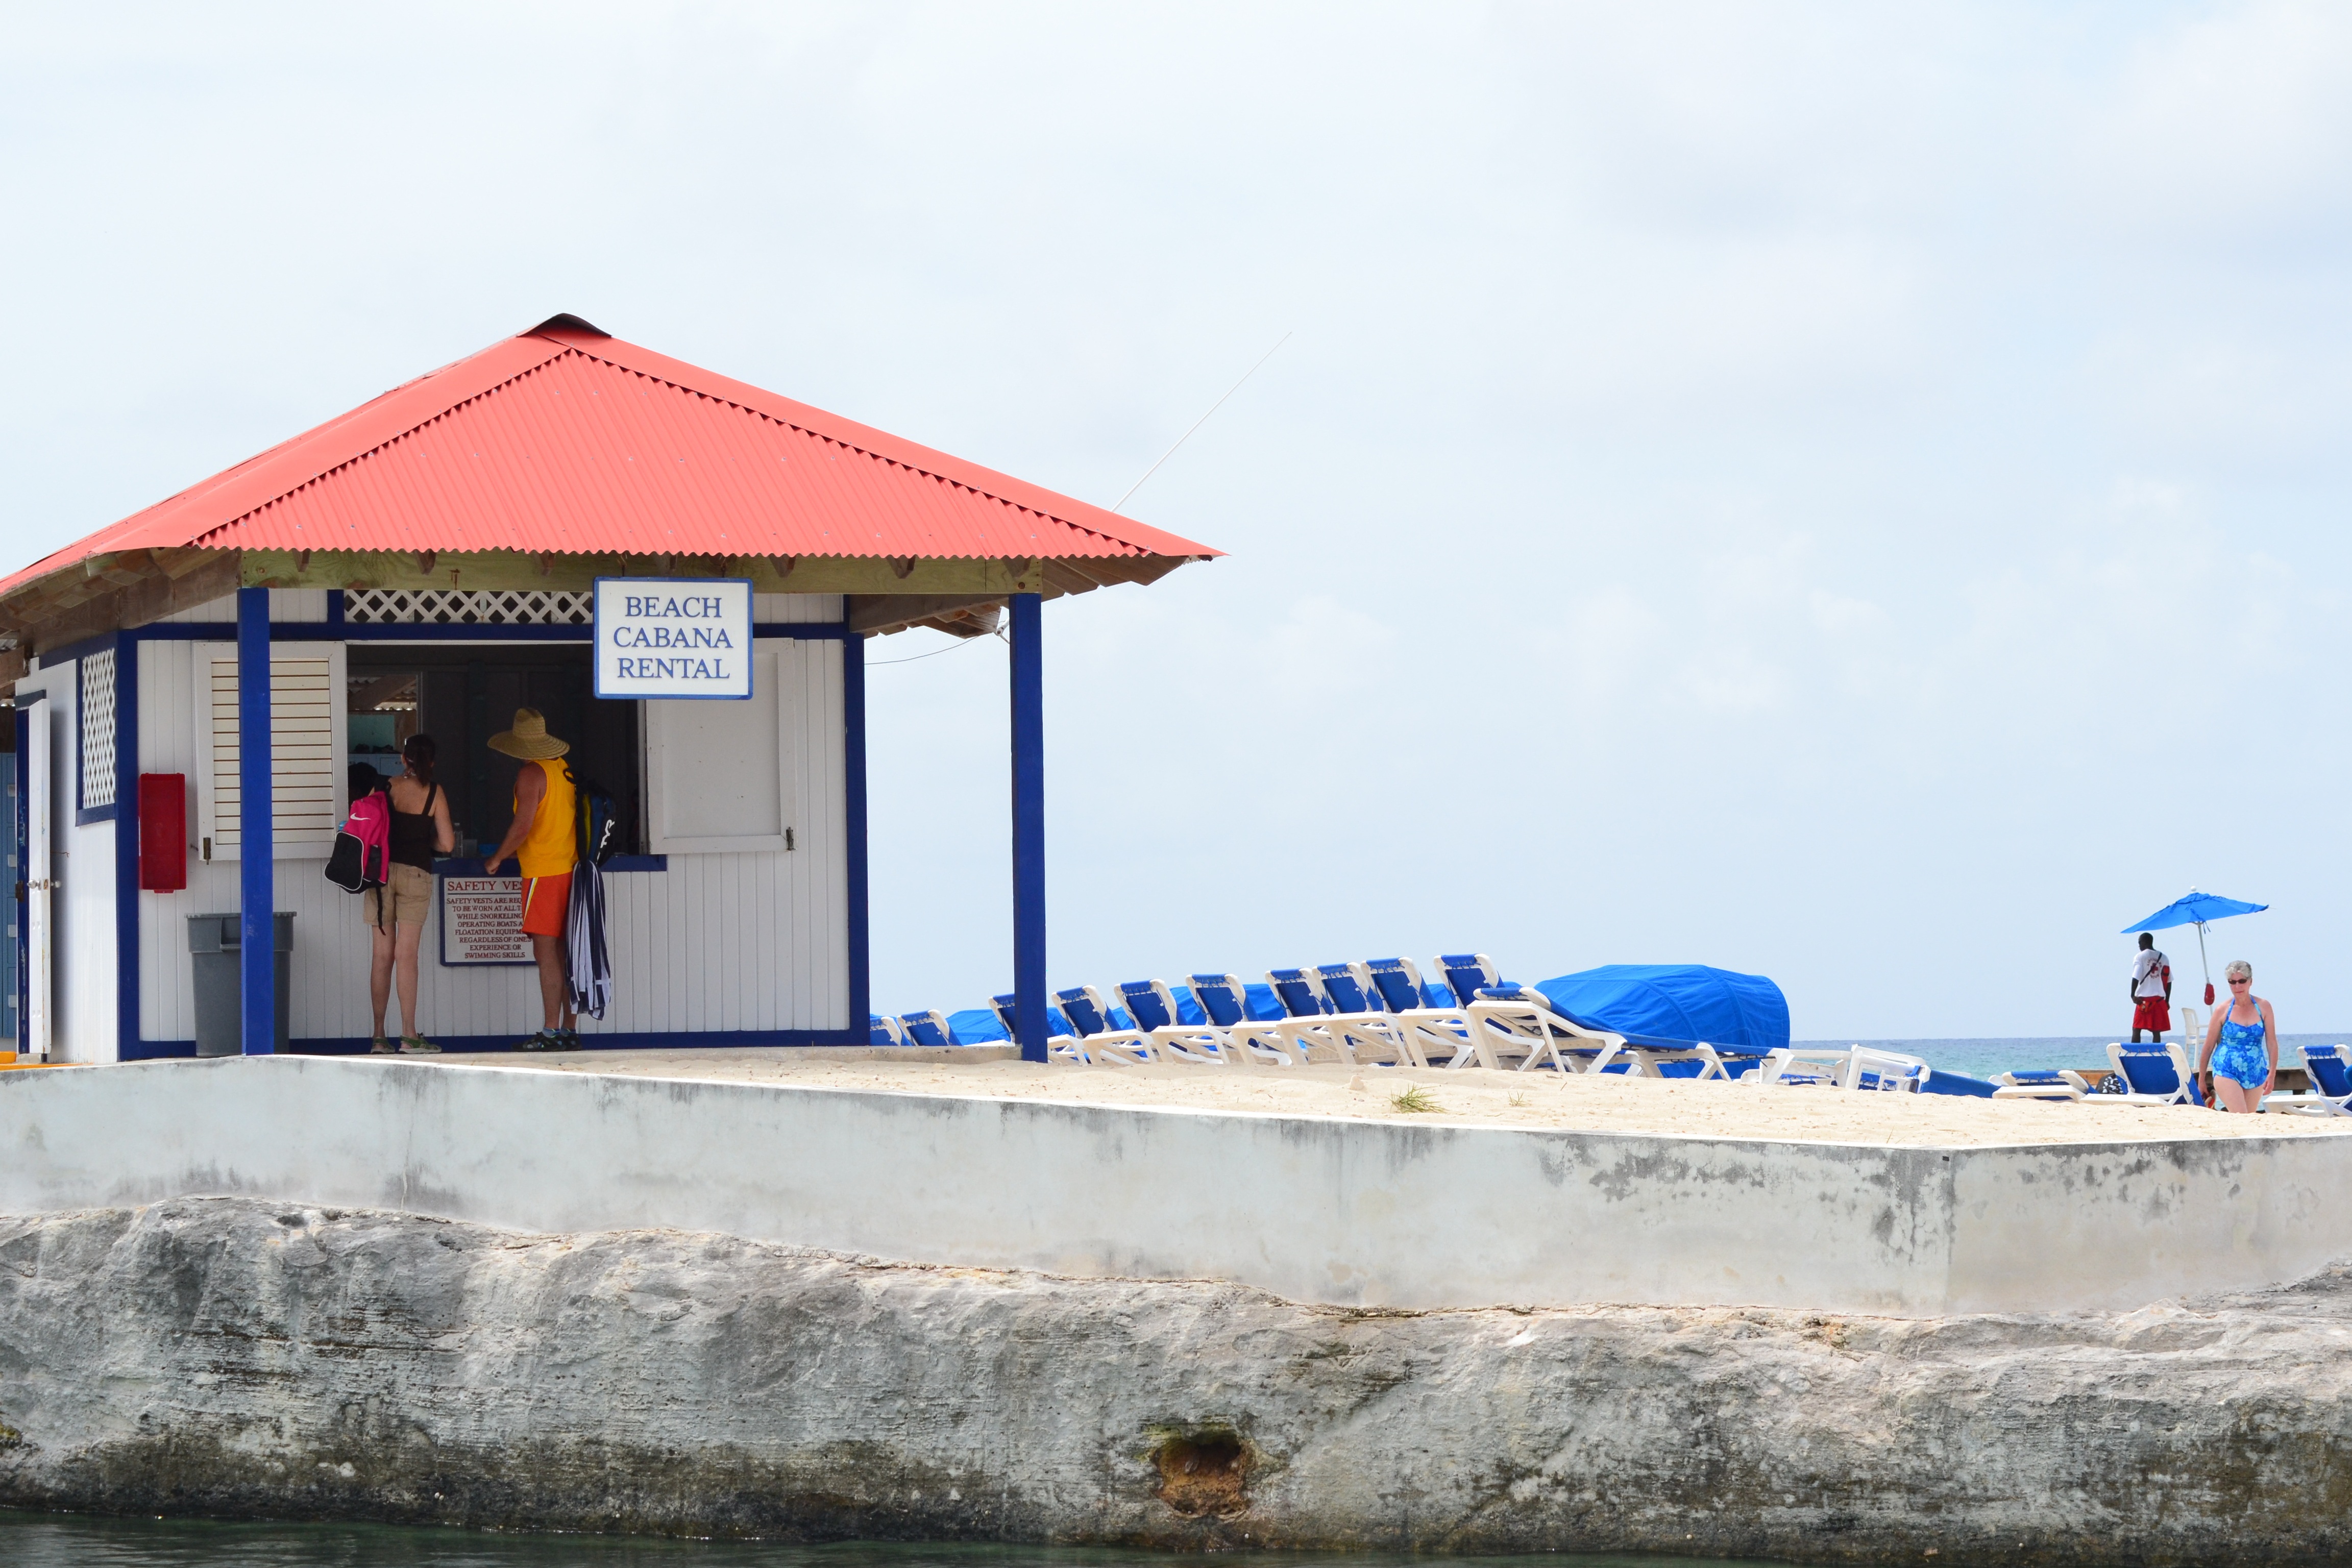
beach, sea, water, sand, vacation, vehicle, holiday, outdoors, wooden, beach hut